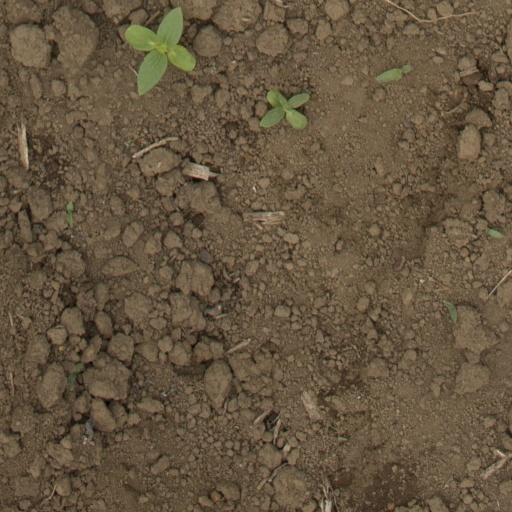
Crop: Jerusalem artichoke